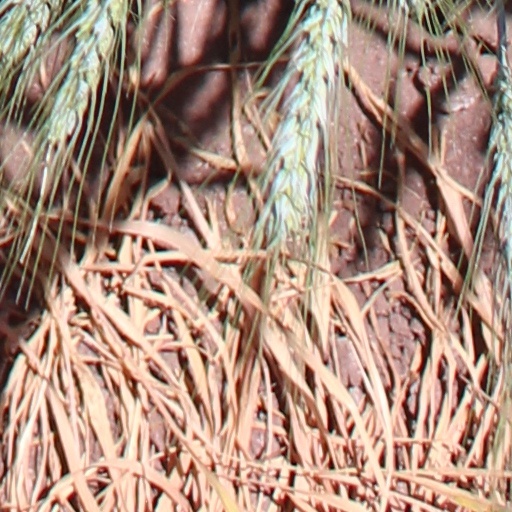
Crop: wheat